HMS Indomitable (92)

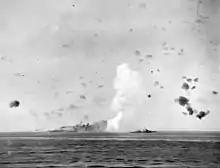
12 August 1942: "Indomitable" on fire after being bombed. is screening the carrier.

In July, "Indomitable" returned to the United Kingdom. She was soon back in action, participating in Operation Pedestal, the largest convoy to supply the besieged island of Malta. This convoy comprised 14 cargo ships and an unprecedentedly large escort of warships: , , , "Indomitable", , , , , , , , and 32 destroyers. One objective was for to launch her Spitfires to land at Malta, where they would remain; this was done on 11 August, and "Furious" returned to Gibraltar.